Martha Neumark

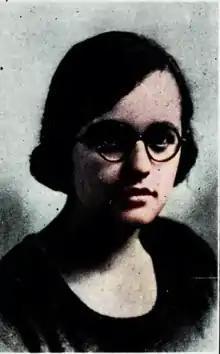
Martha Neumark in 1920

Martha Neumark (1904–1981) was a notable early figure in the history of women's ordination as rabbis. Neumark was widely reported to be the first Jewish woman to be accepted into a rabbinical school.